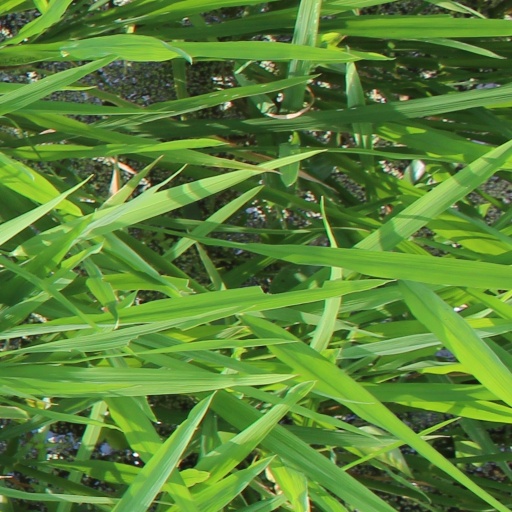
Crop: rice